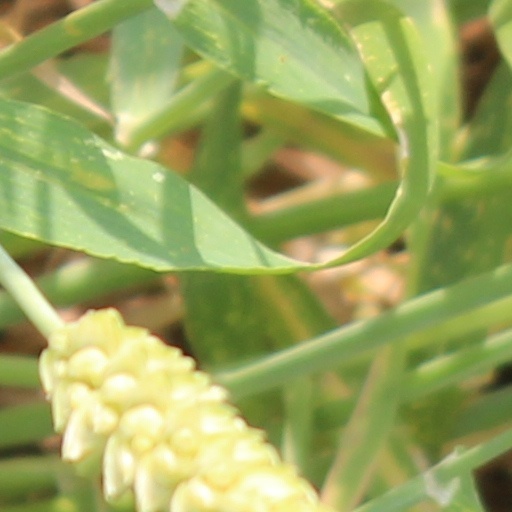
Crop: wheat